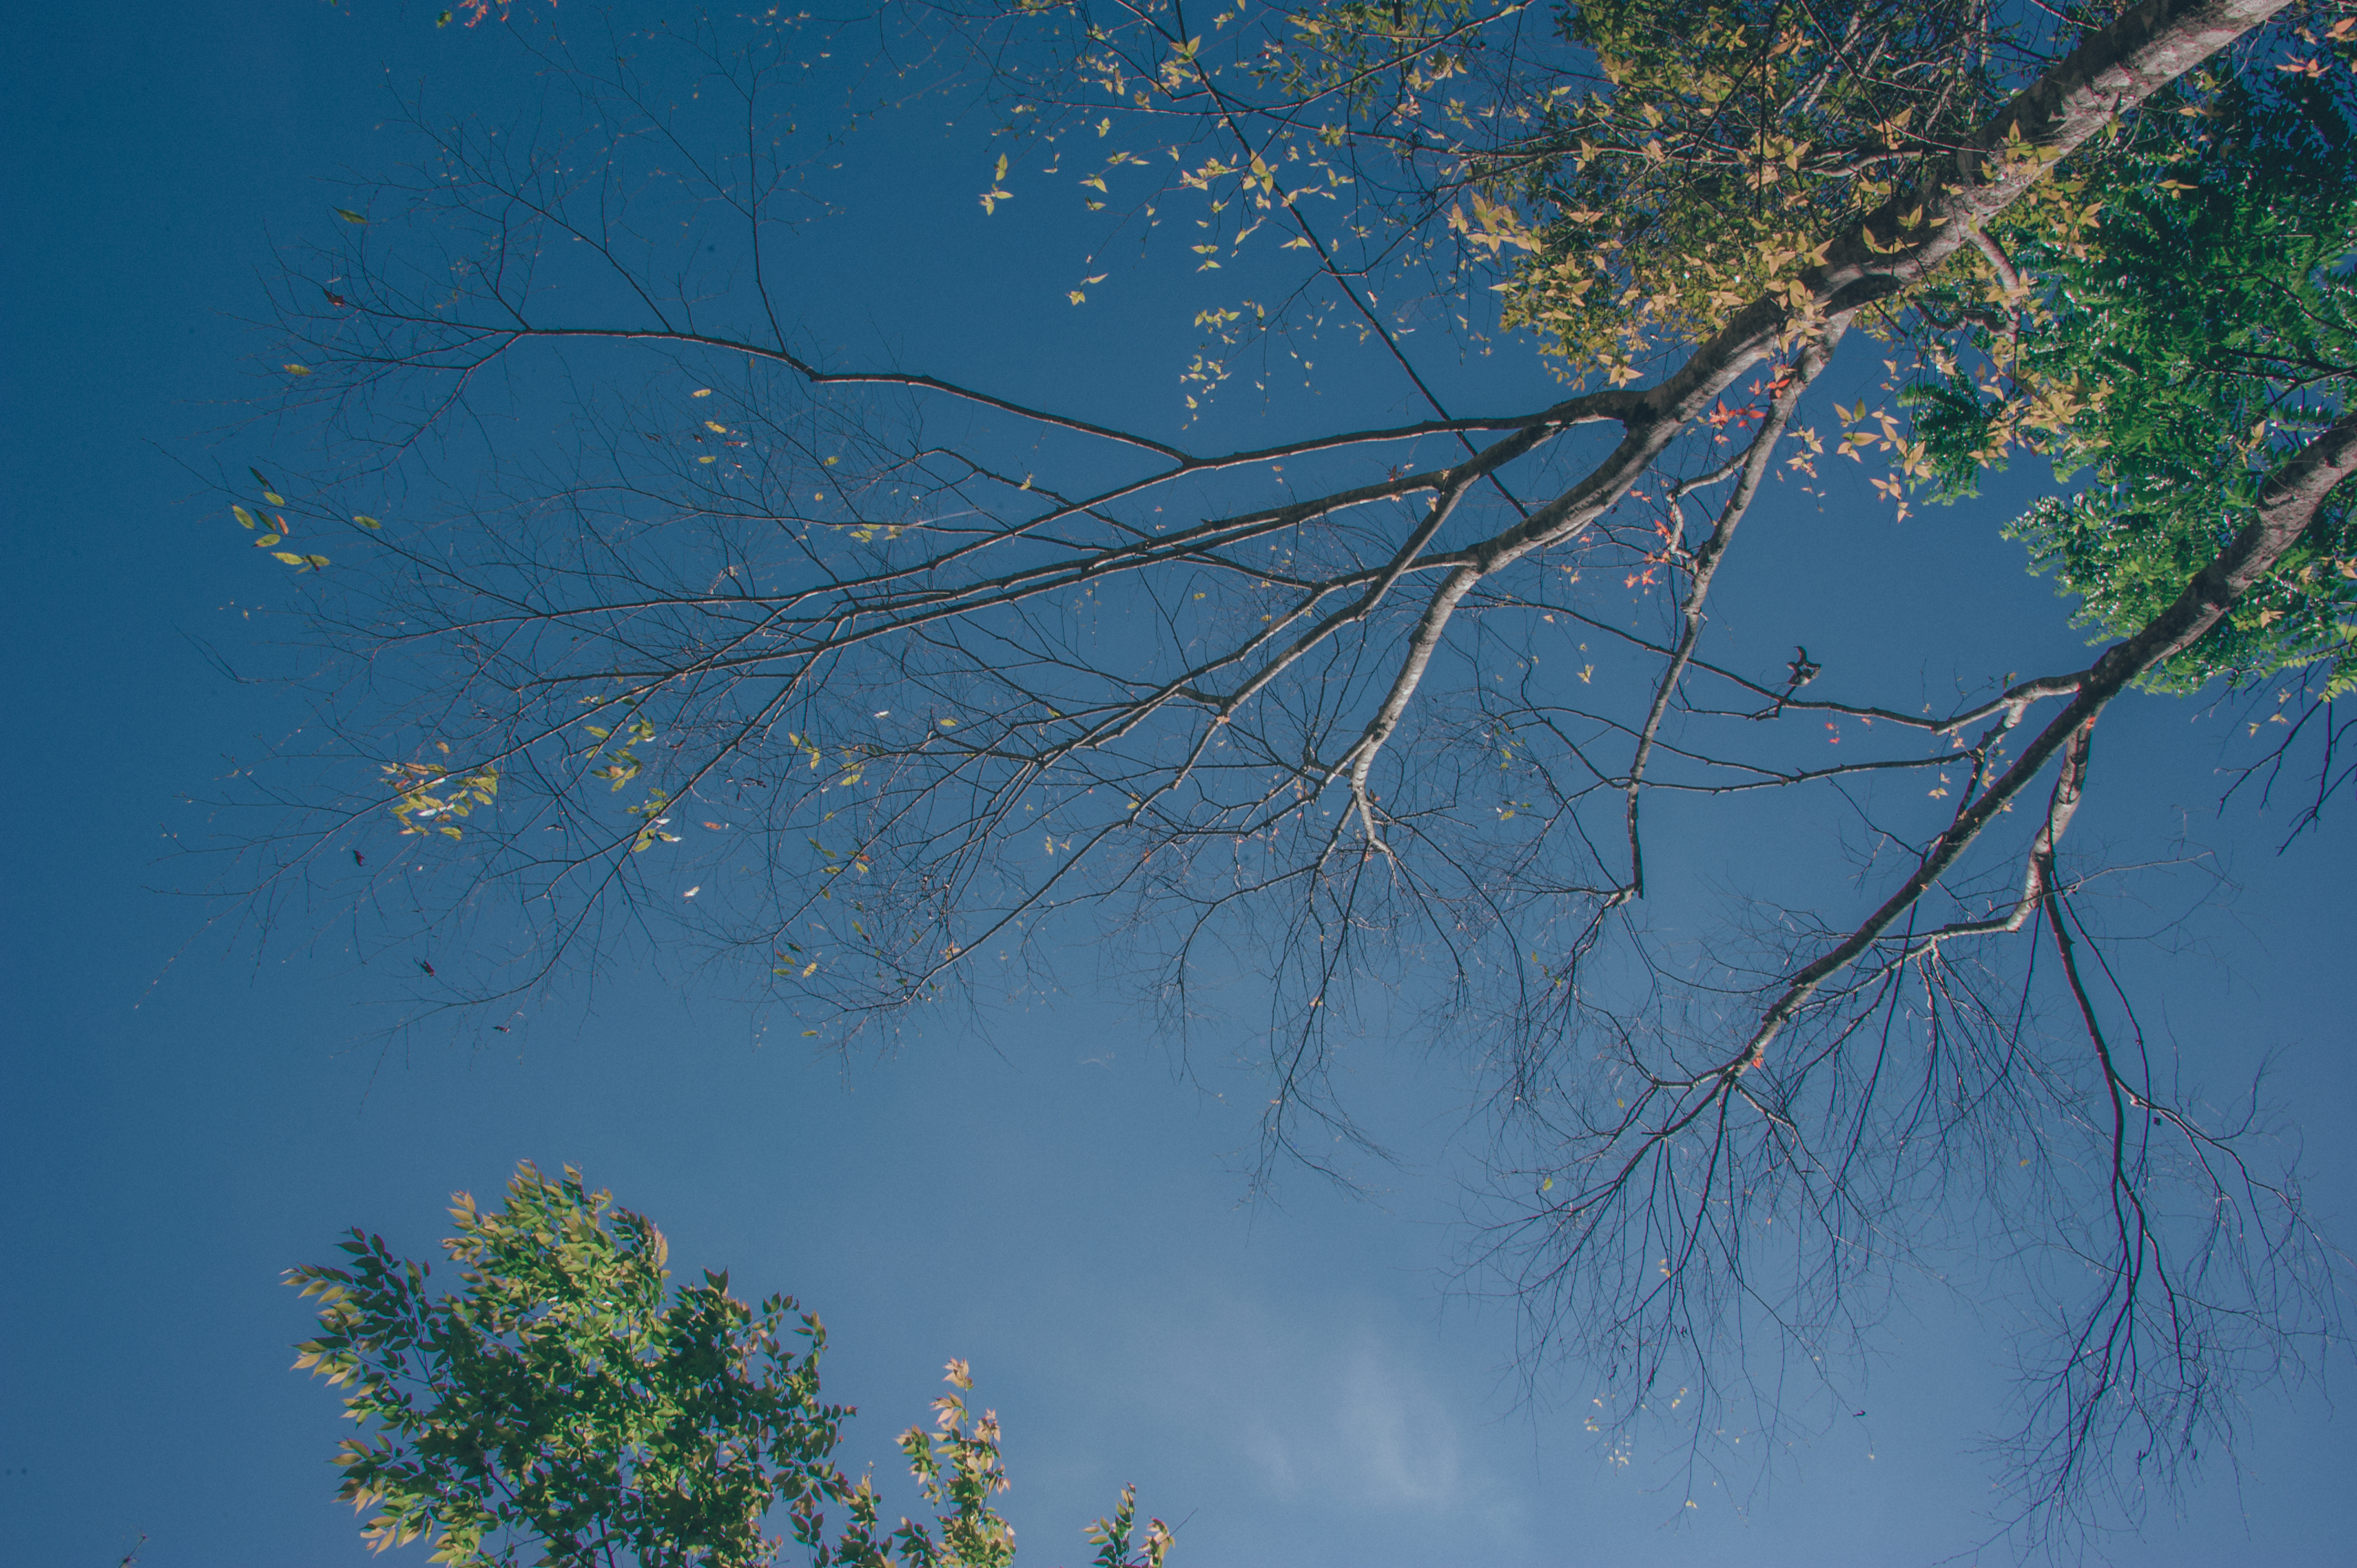
nature, plant, tree, sky, sunlight, branch, woody plant, leaf, daytime, atmosphere, atmosphere of earth, phenomenon, morning, twig, cloud, water, larch, computer wallpaper